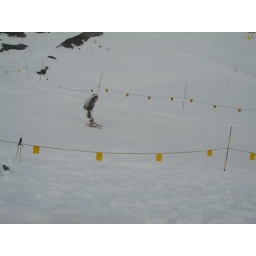
Lucy, the bride, going down the mountain in full wedding attire